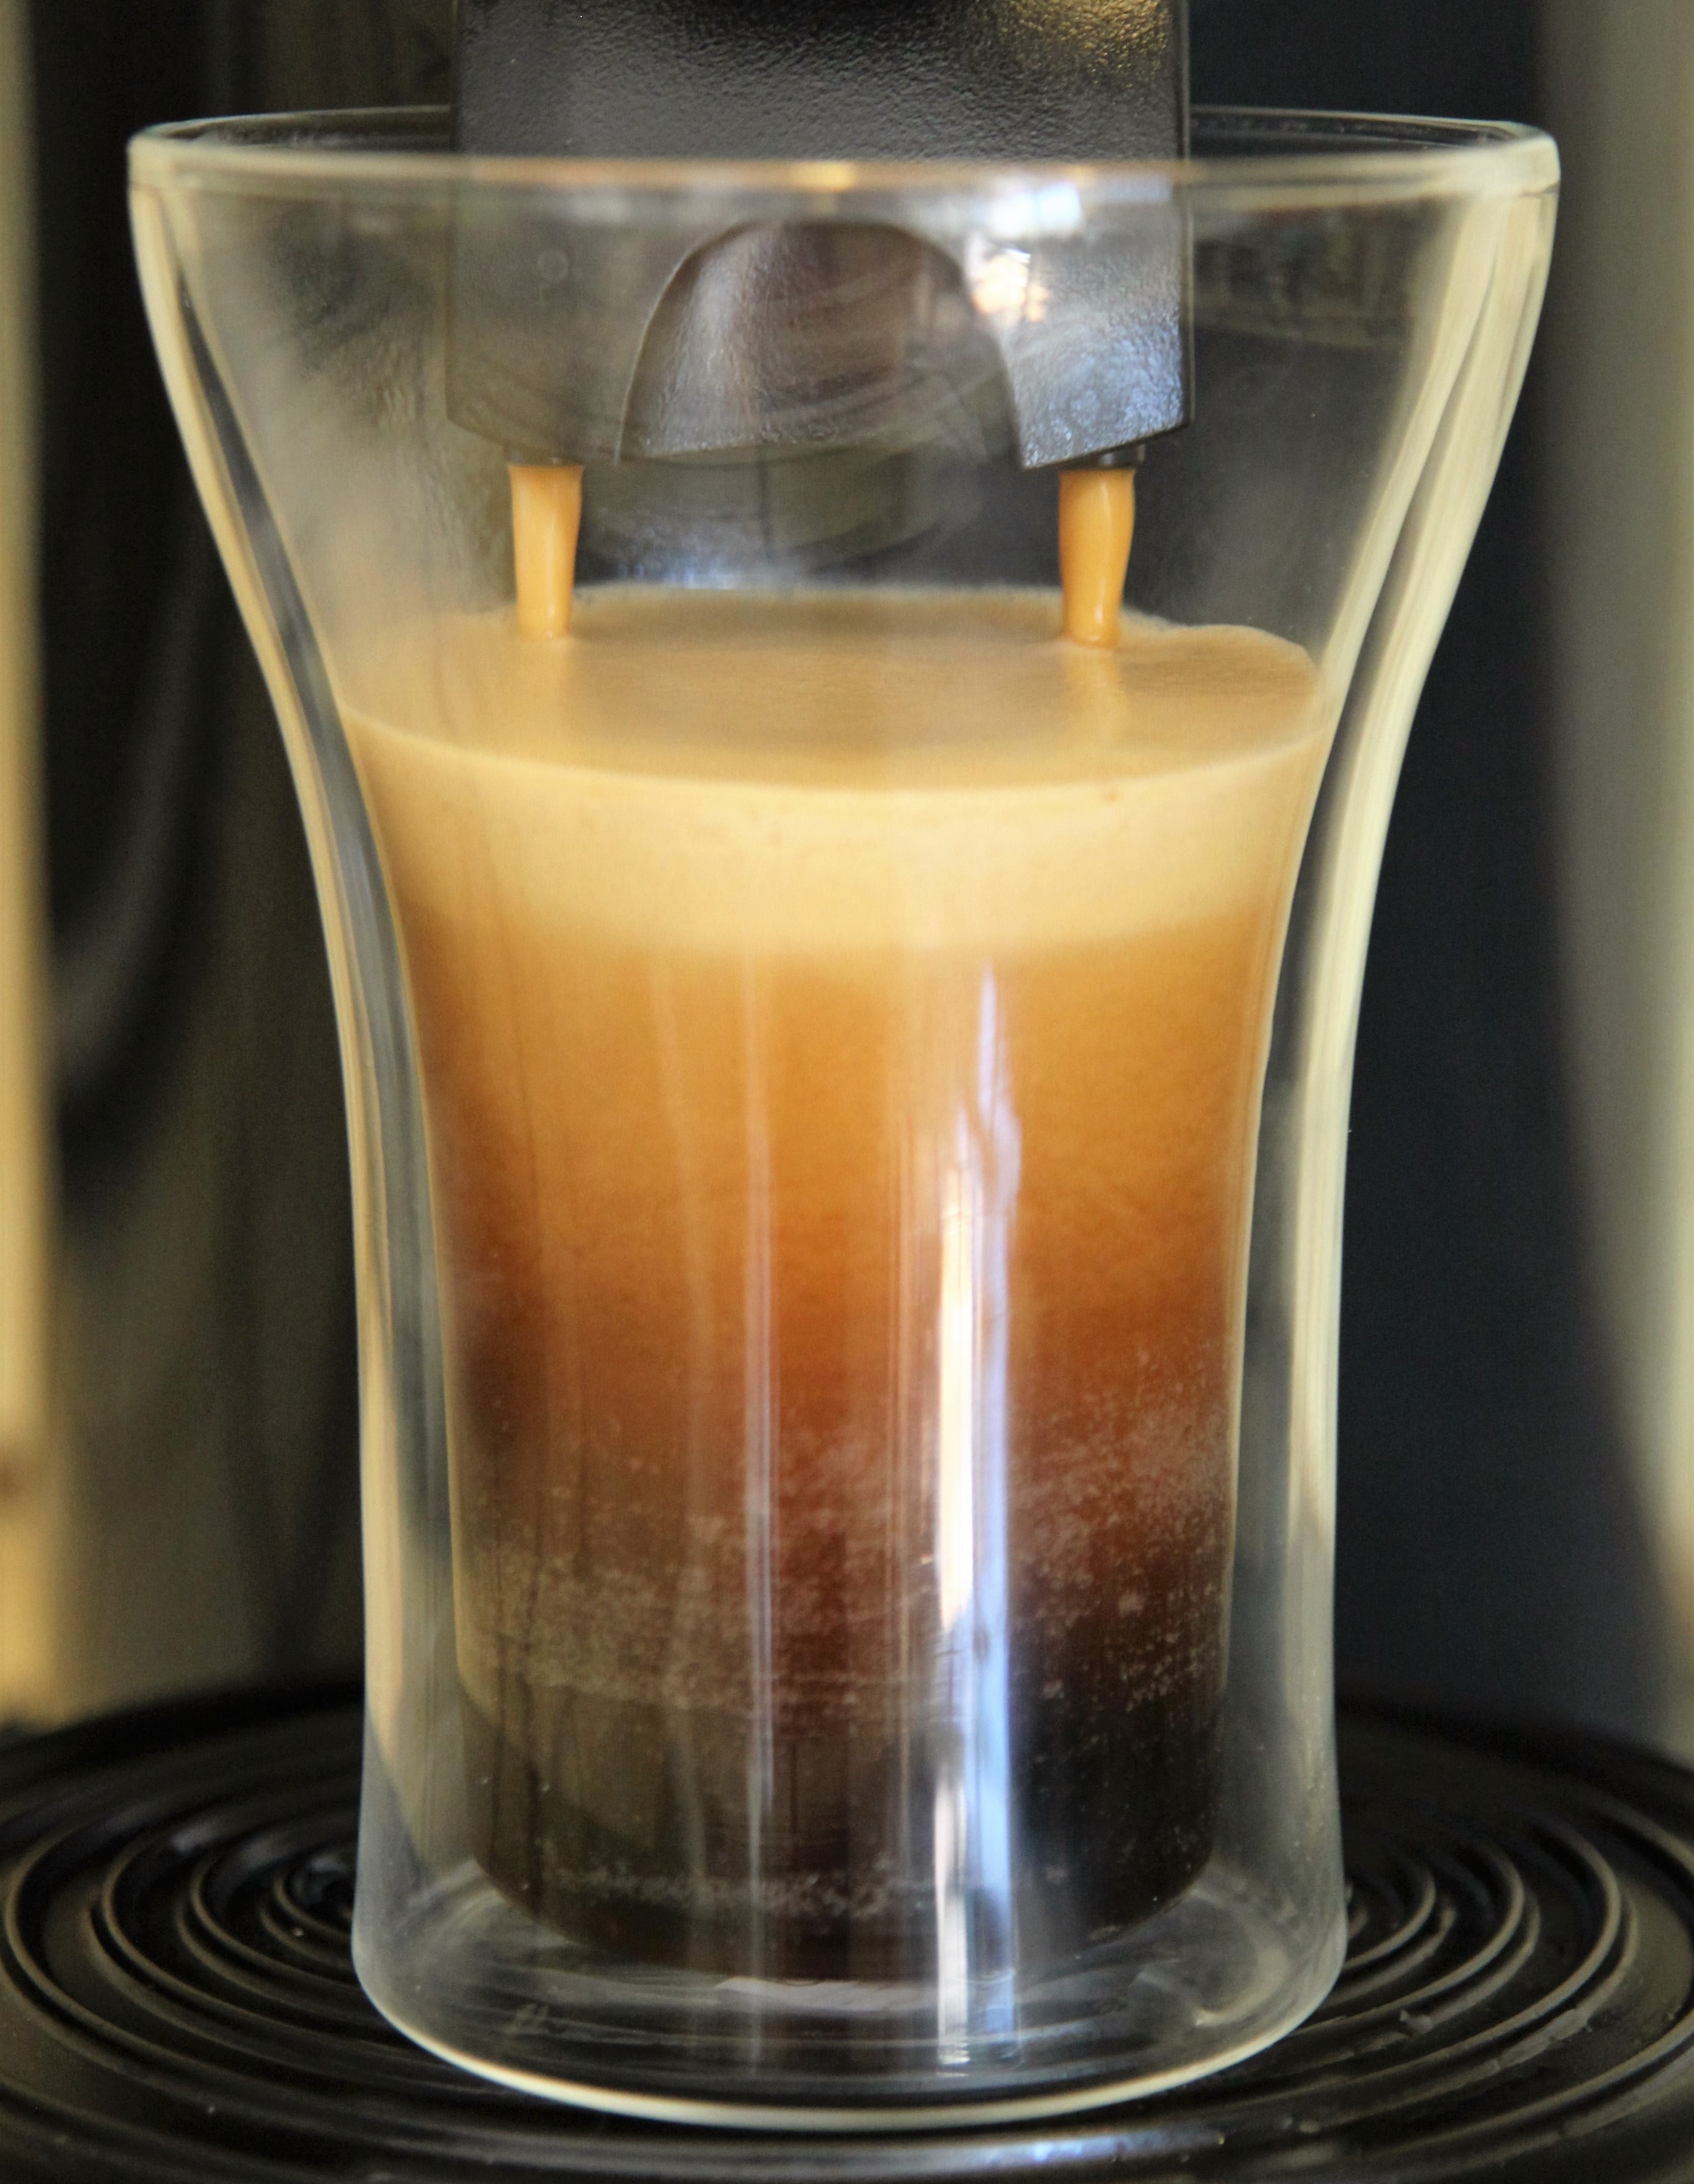
coffee, machine, beverage, drink, espresso, coffee machine, mug, lighting, making, caffeine, froth, liqueur, maker, brew, making coffee, senseo, distilled beverage, pint us